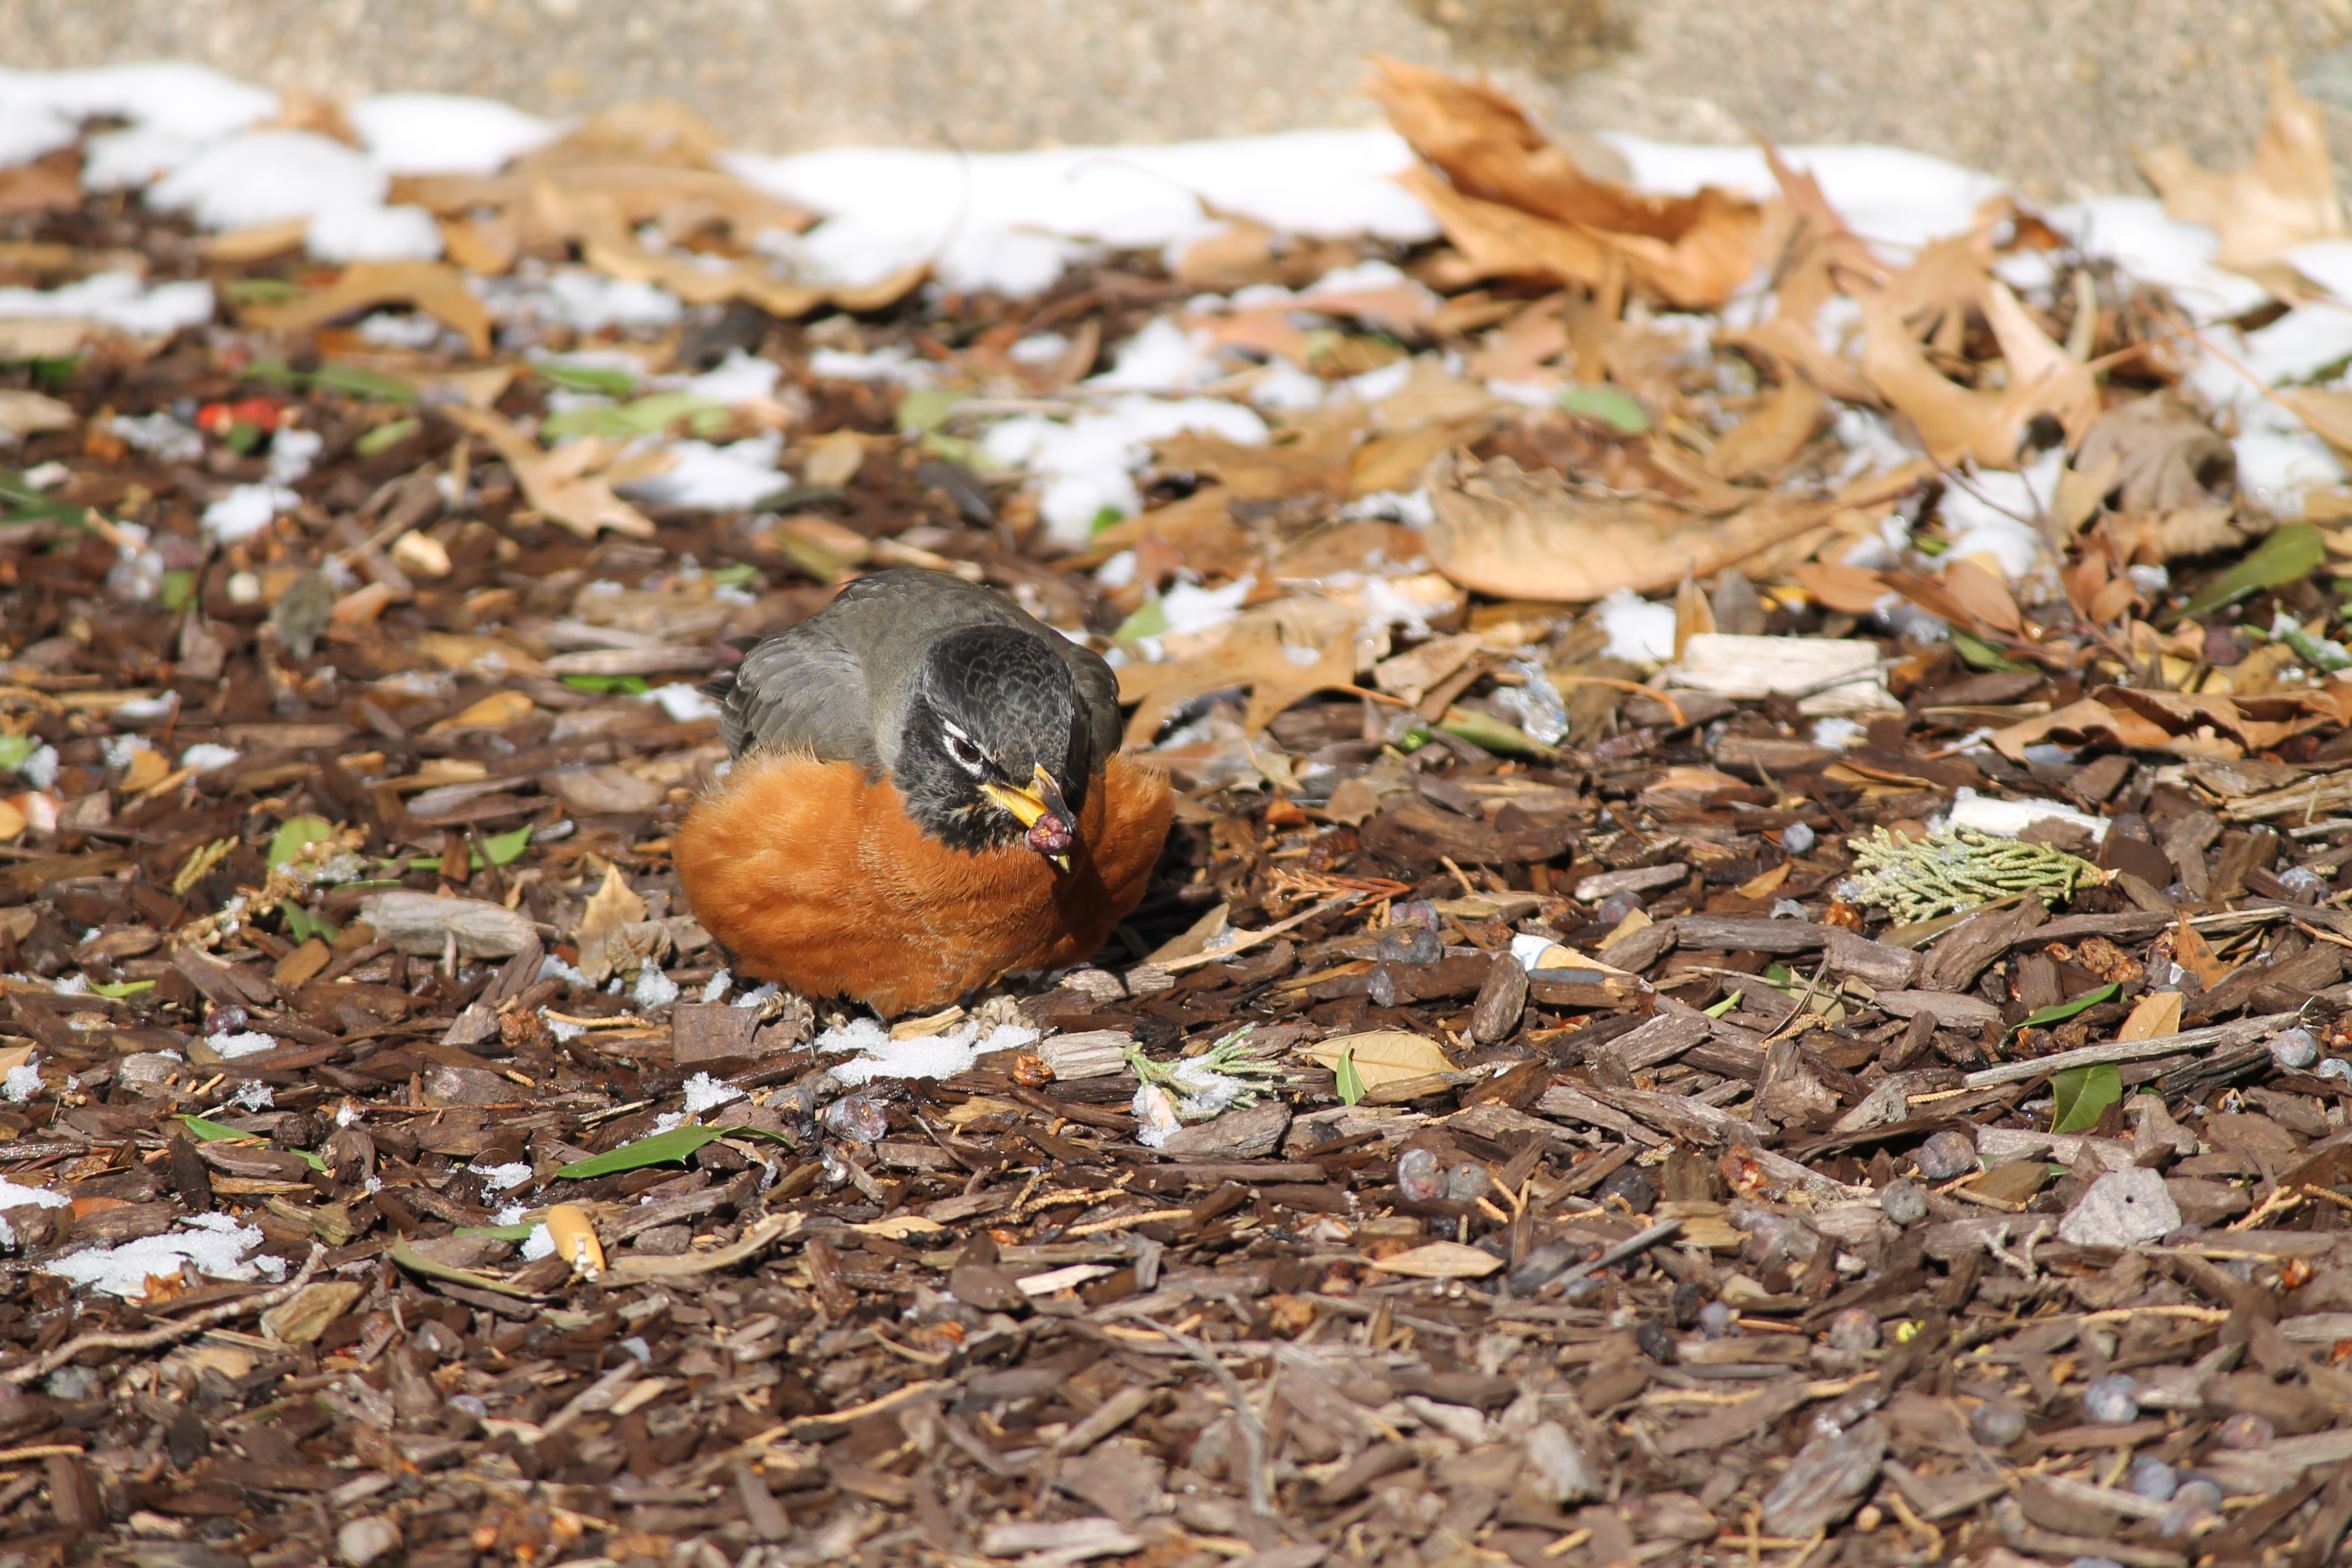
nature, bird, leaf, flower, wildlife, wild, autumn, flora, fauna, songbird, eating, sparrow, american robin, turdus migratorius, old world flycatcher, perching bird